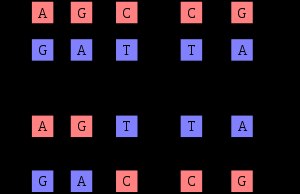
DNA / Genetisk rekombination
Rekombination involverer brydningen og genforeningen af to kromosomer (M og F) for at producere to omarrangerede kromosomer (C1 og C2).
Deoxyribonukleinsyre er et molekyle, som bærer på de fleste af de genetiske instruktioner, der bruges ved vækst, udvikling, funktion og reproduktion af alle kendte levende organismer og mange vira. DNA og RNA er nukleinsyrer, som sammen med proteiner, lipider og komplekse kulhydrater udgør de fire store typer makromolekyler, der er essentielle for alle kendte former for liv.